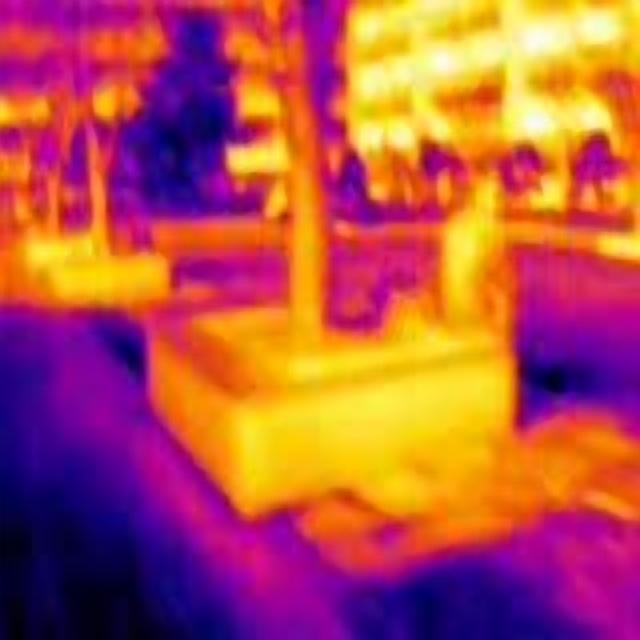
Detected objects:
label: person